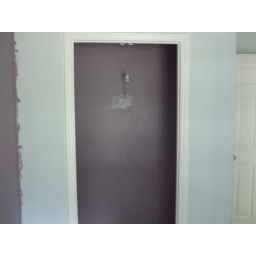
it's perfect! now just to get rid of the carolina blue walls around it!!